First presidency of Donald Trump

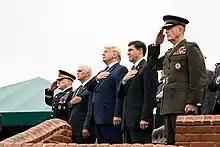
Trump and Vice President Mike Pence at the welcoming ceremony for Chairman of the Joint Chiefs of Staff Mark Milley (left) on September 30, 2019. Outgoing chairman General Joseph Dunford (right) and Secretary of Defense Mark Esper (center-right) are present

As a candidate and as president, Trump called for a major build-up of American military capabilities. Trump announced in October 2018 that the United States would withdraw from the Intermediate-Range Nuclear Forces Treaty with Russia. The goal was to enable the United States to counter increasing Chinese intermediate nuclear missile capabilities in the Pacific. In December 2018, Trump complained about the amount the United States spends on an "uncontrollable arms race" with Russia and China. Trump said that the $716billion which the United States was spending on the "arms race" was "Crazy!". He had previously praised his own increased defense spending, five months earlier. The total fiscal 2019 defense budget authorization was $716billion, although missile defense and nuclear programs made up about $10billion of the total.